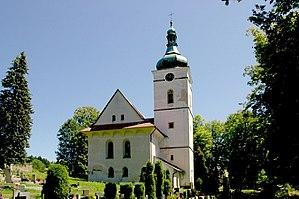
Rudník est un bourg du district de Trutnov, dans la région de Hradec Králové, en Tchéquie. Sa population s'élevait à 2 174 habitants en 2018.